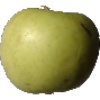
Label: Apple Golden 3